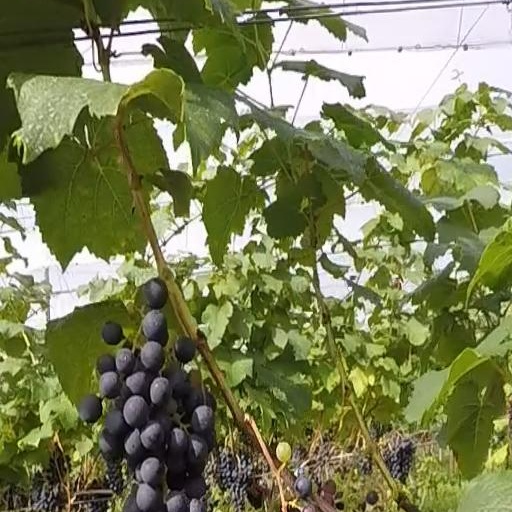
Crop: grape